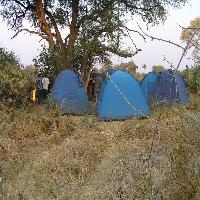
Weather: cloudy or overcast